Tampella (district)

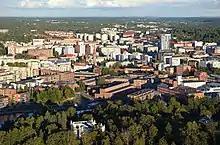
A view of Tampella from Näsinneula

Tampella (until 2002 known as Naistenlahti) is a neighbourhood in the northern part of the city center of Tampere, Finland. It consists of the old Tampella factory area, the Armonkallio residential area and the Naistenlahti harbor area. The neighboring parts of the internally heterogeneous district located on the shores of Lake Näsijärvi are Lapinniemi, Lappi, Osmonmäki, Tammela, Jussinkylä, Finlayson and Särkänniemi.